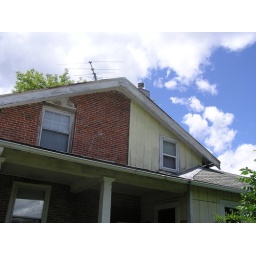
For a house to be in the clouds